Battle of Mudeford

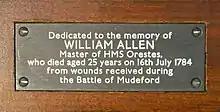
Dedication plate attached to the William Allen Memorial Bench

A creek flowing across Stanpit Marsh on the northern edge of Christchurch Harbour is named Mother Sillar's ("sic") Channel after Hannah Seller, the landlady of the Haven House Inn. It is reputed that this creek formerly gave secretive access to the rear of John Streeter's property and the adjacent Ship in Distress Inn at Stanpit. However, the common claim that Hannah Seller was the landlady of the Ship in Distress Inn is unsupported by any known documentary evidence, whereas her tenure of the Haven House is recorded in the Poor Rate Book until the year before her death in 1802. It is not known when the creek acquired its name, but it is shown on the 1872 Ordnance Survey map. In 1836 it was recorded that a sandbank in the Harbour was known as Mother Sellars' ("sic") shoal. This sandbank is opposite the mouth of Mother Sillar's Channel and has since reverted to its former name of Friscome.